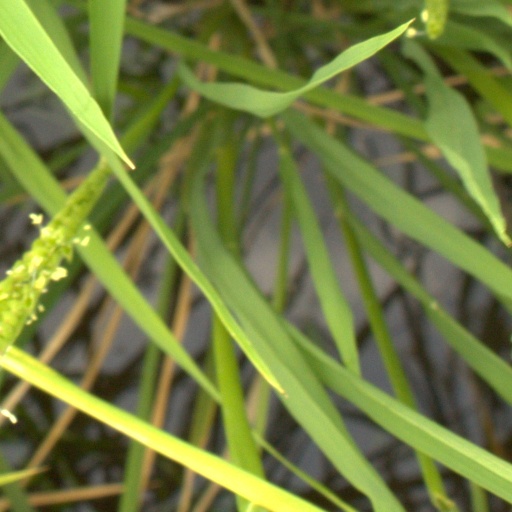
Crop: rice